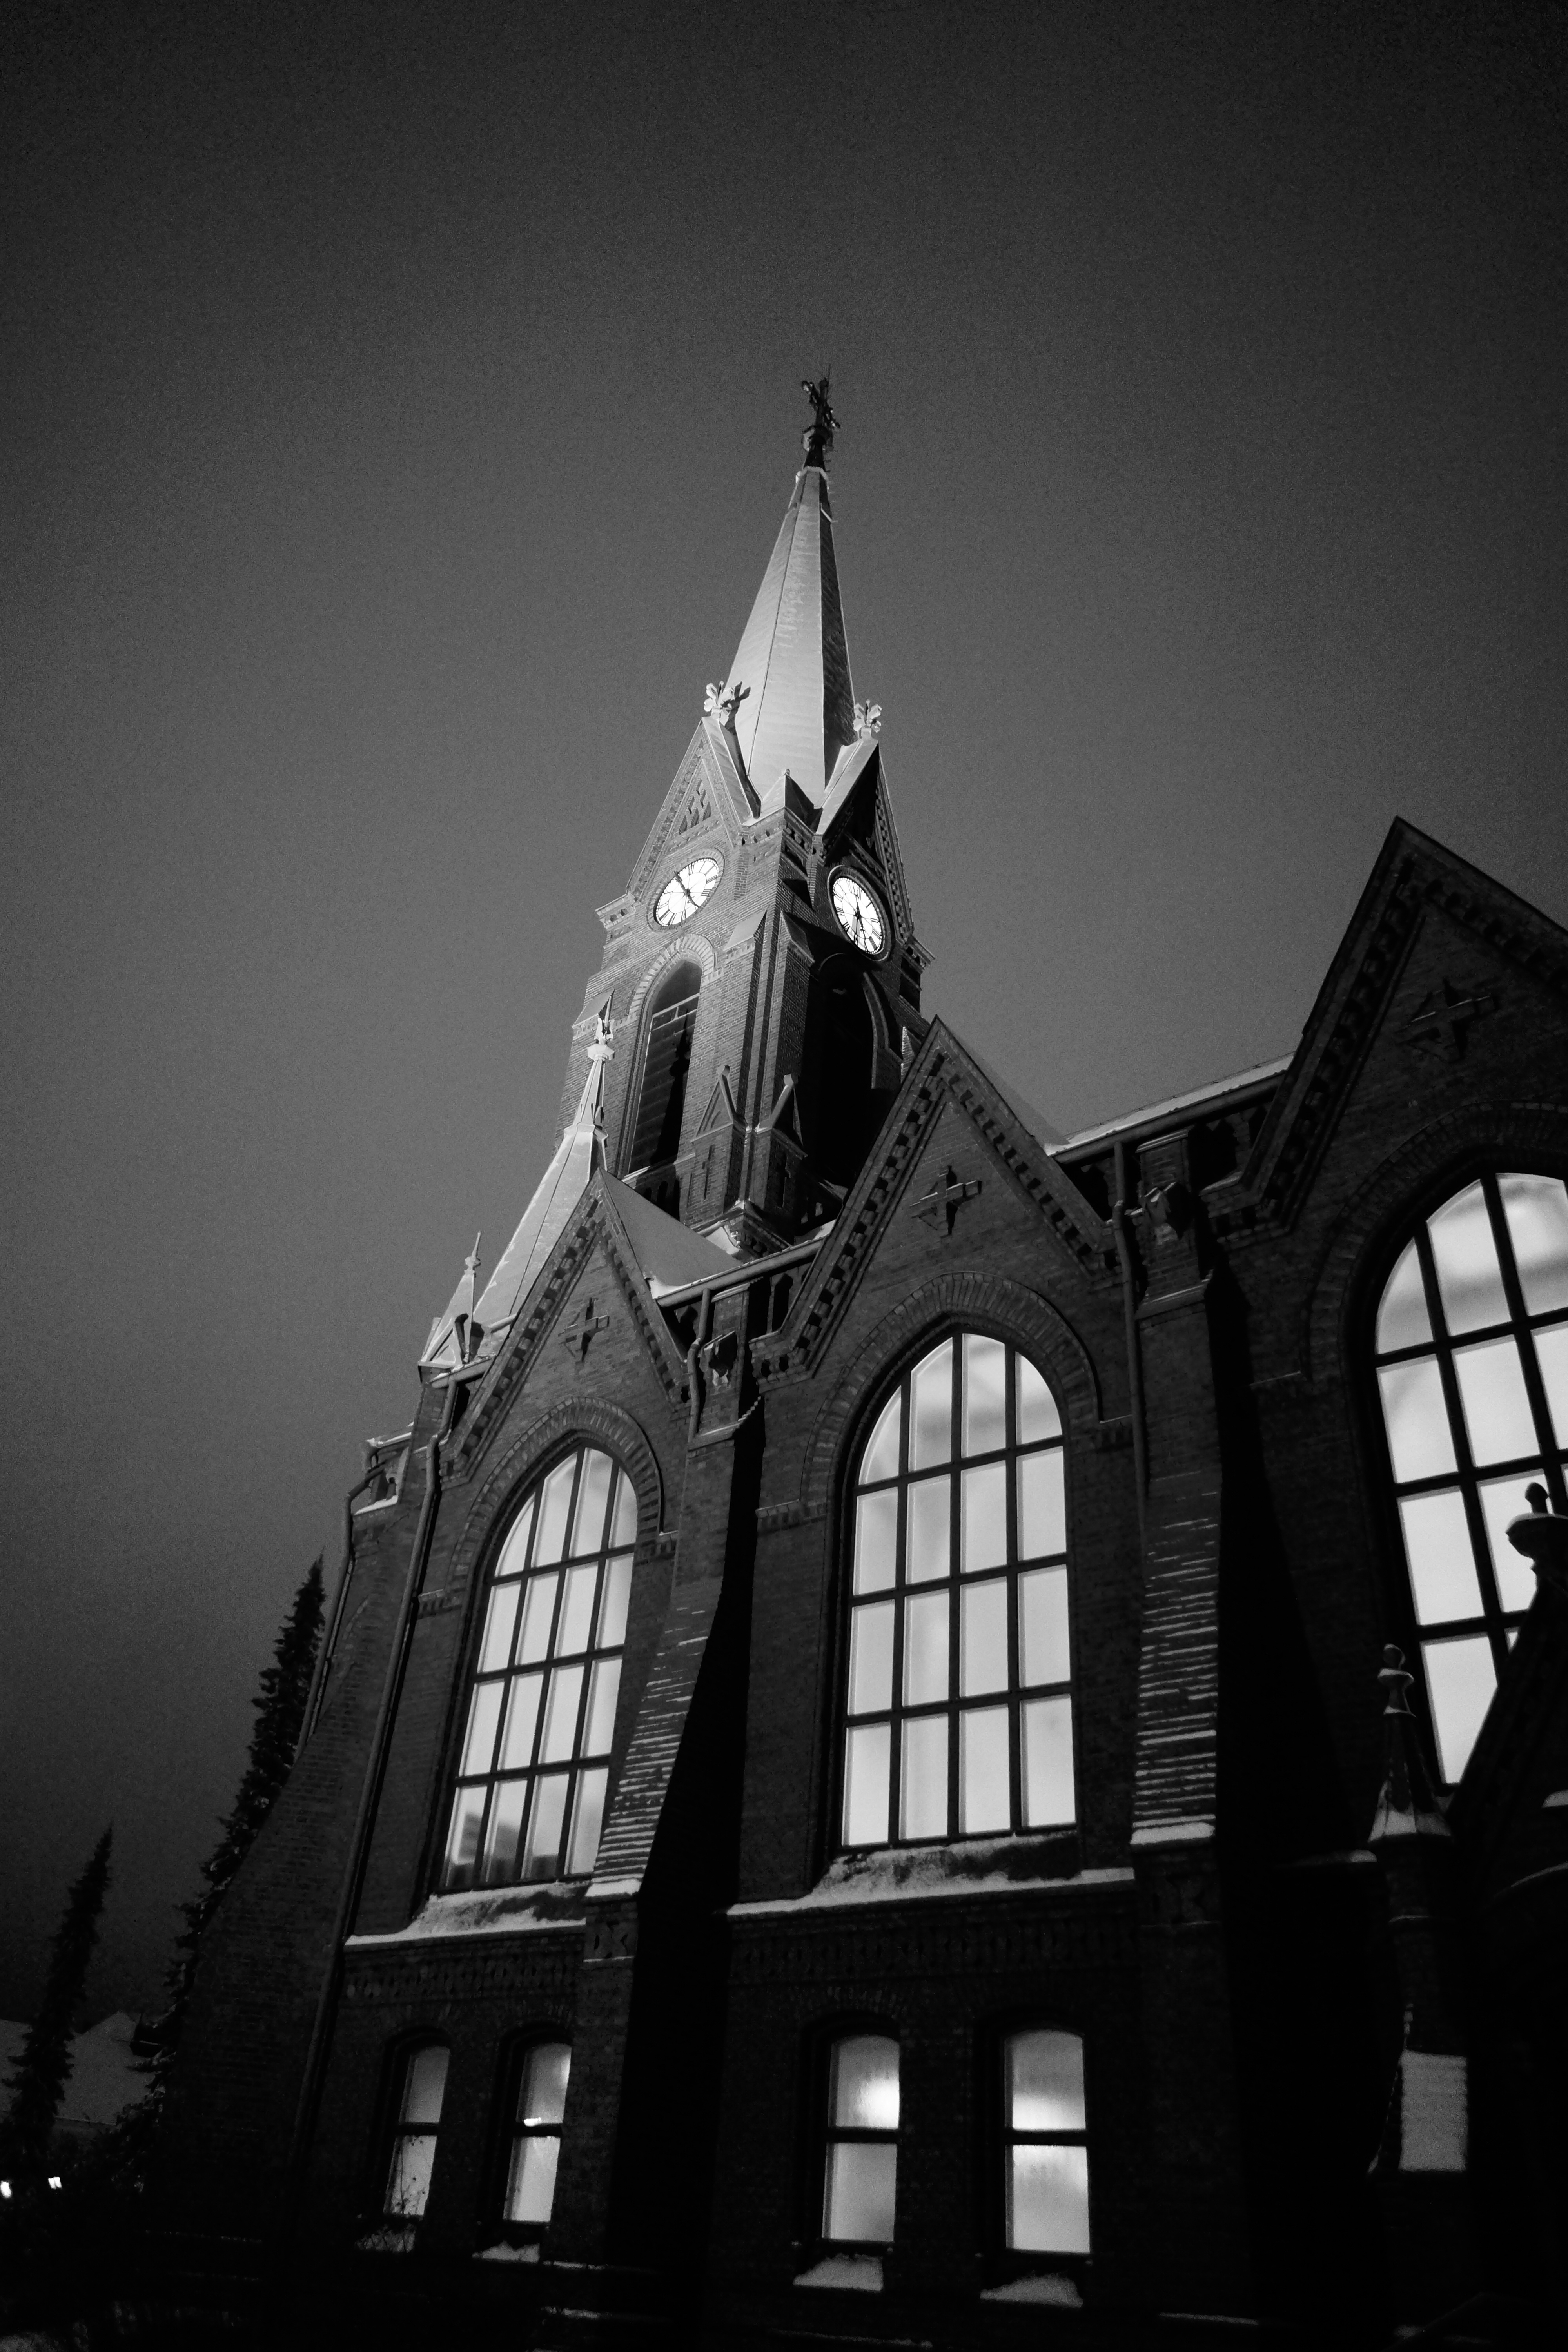
light, black and white, white, night, photography, tower, darkness, church, black, monochrome, spire, steeple, symmetry, shape, finnish, church window, monochrome photography, b w photo, mikkeli